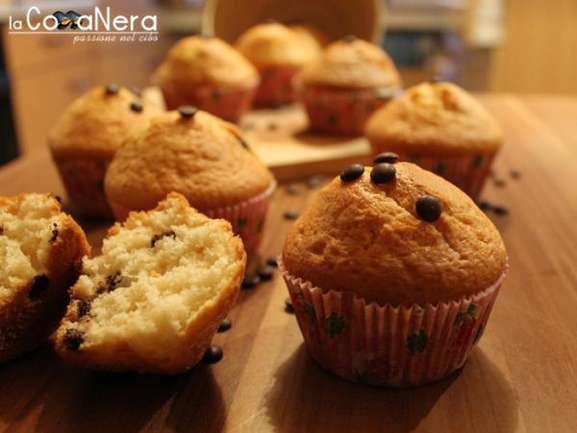
Label: muffin